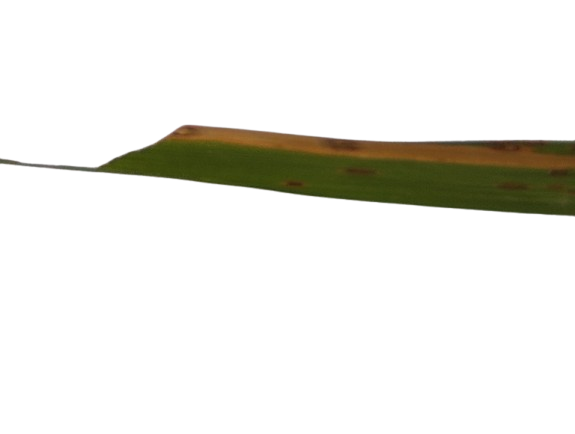
Label: Leaf Scald